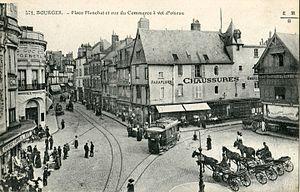
Carte postale ancienne éditée par EM - B n°571
Le tramway de Bourges est un réseau de tramway urbain qui a desservi la ville de Bourges, dans le Cher, entre 1898 et 1949.